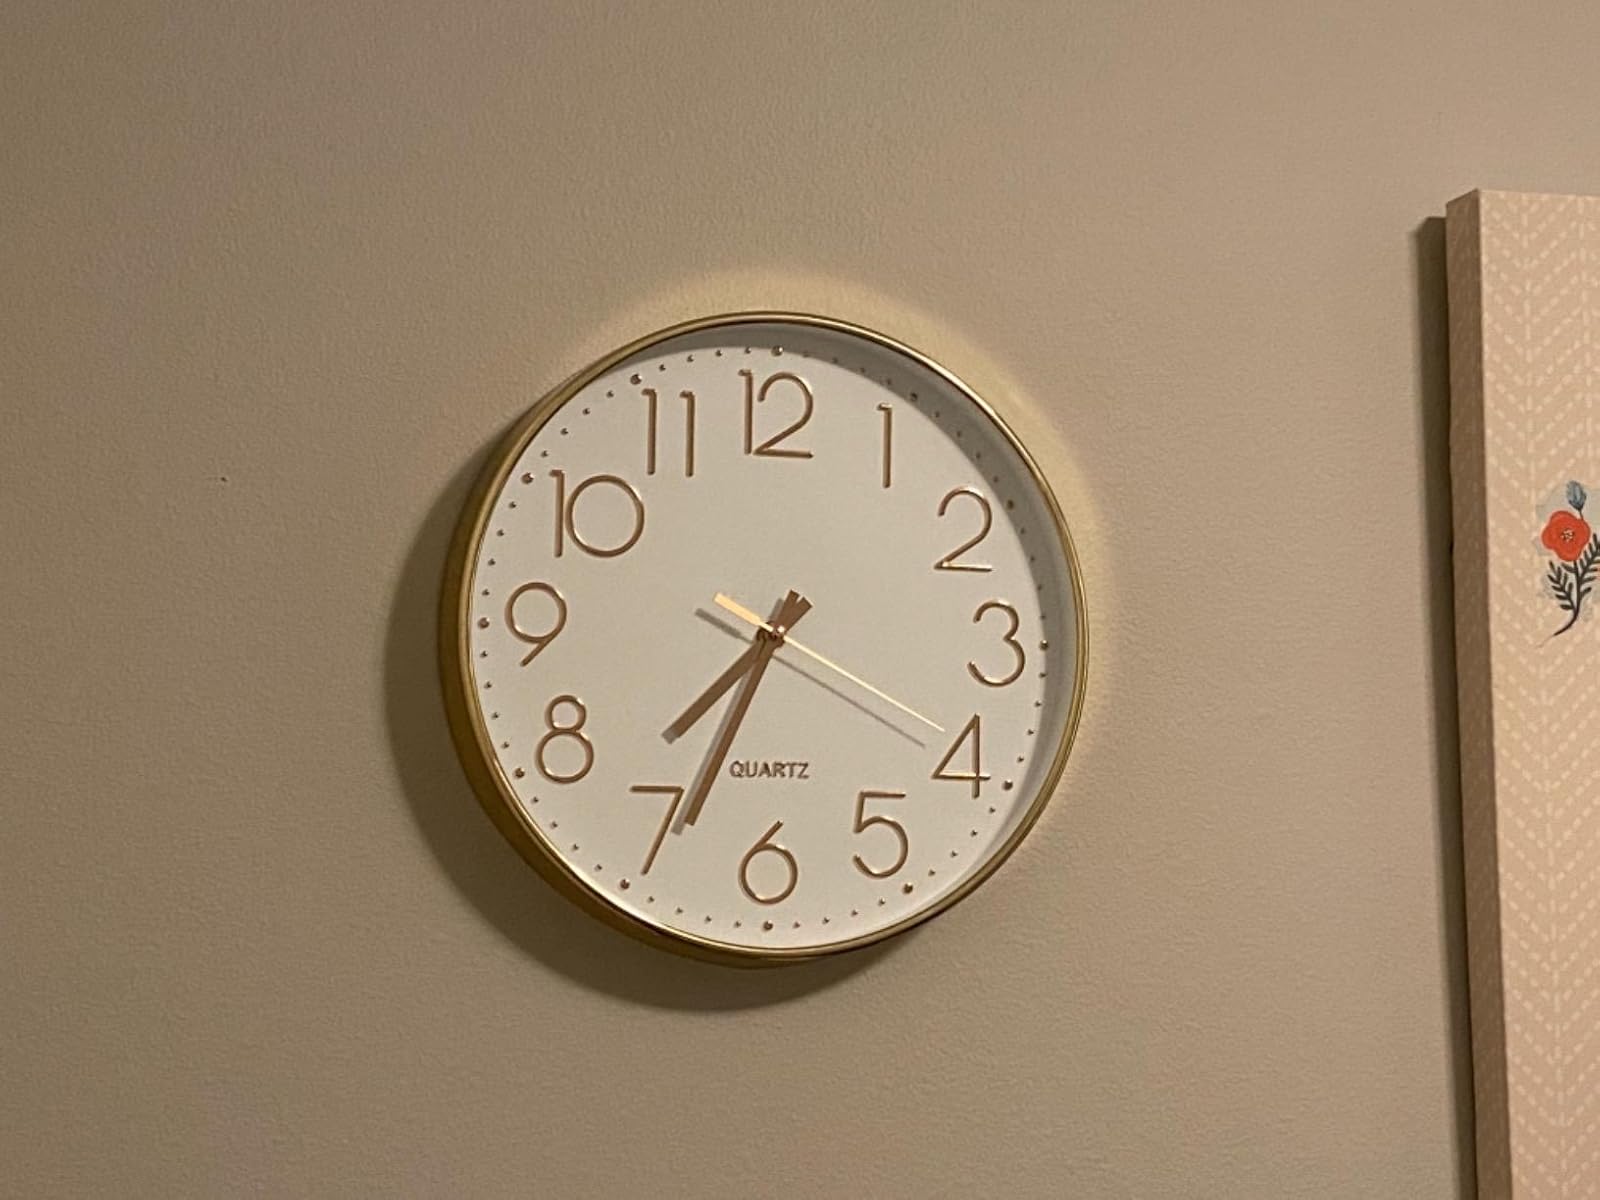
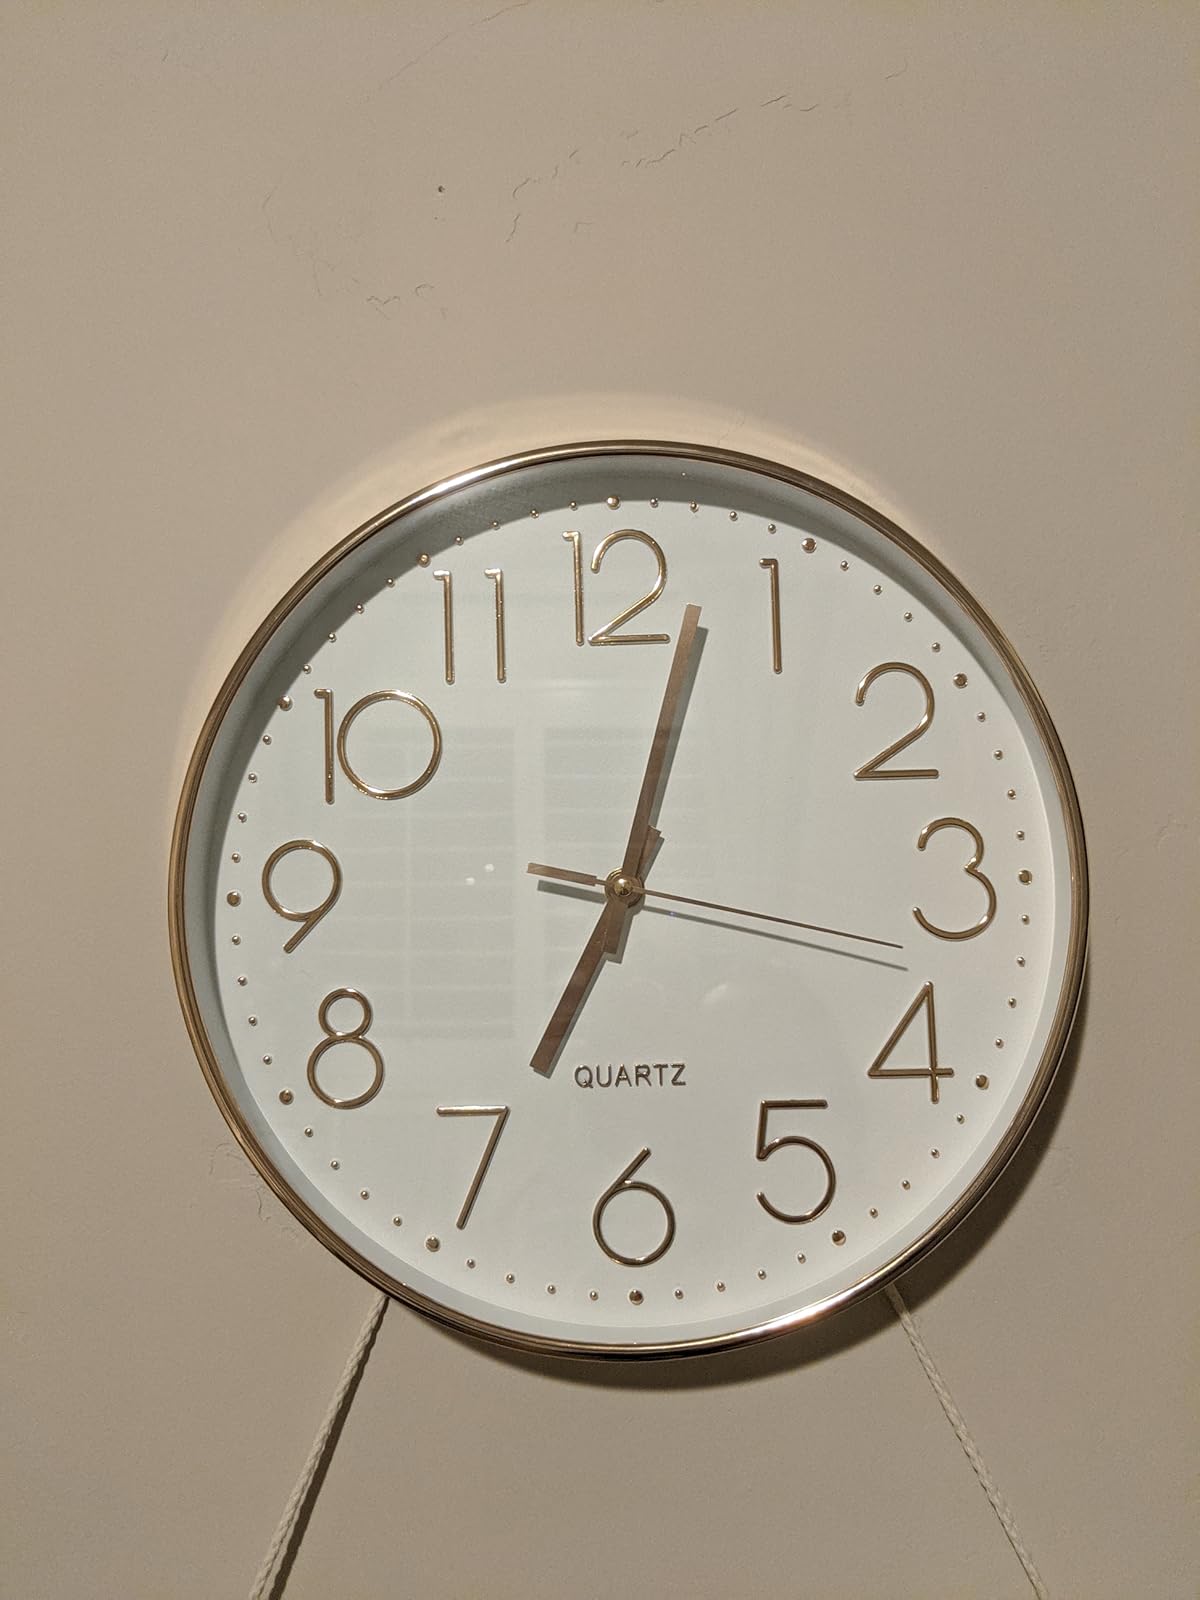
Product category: clock
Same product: yes